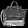
Label: Bag